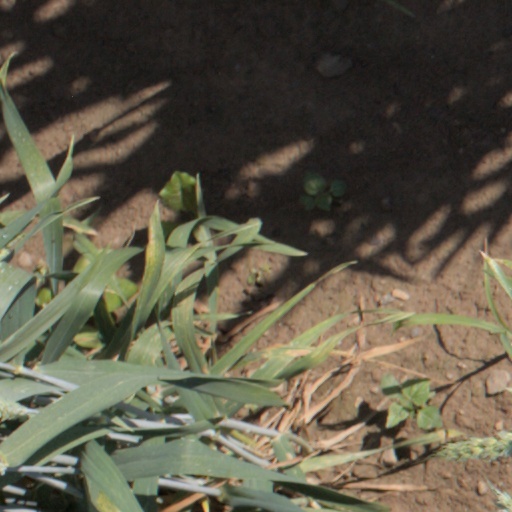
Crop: wheat